Ikaw ay Pag-Ibig

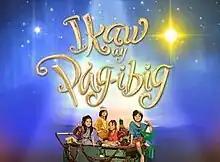
Title card

Ikaw ay Pag-Ibig is a Philippine television drama series broadcast by ABS-CBN. Directed by Jerome C. Pobocan, Jojo A. Saguin, and Erick C. Salud. It stars Zaijian Jaranilla, Mutya Orquia, Louise Abuel, Xyriel Manabat, Dimples Romana, Alfred Vargas, Mark Gil, Paulo Avelino, Bembol Roco, Yen Santos, Beverly Salviejo, Gerald Pesigan, Izzy Canillo and Pen Medina. It aired on the network's Primetime Bida line up and worldwide on TFC from November 21, 2011 to January 27, 2012, replacing "100 Days to Heaven" and was replaced by "E-Boy".